Extraordinary Stories

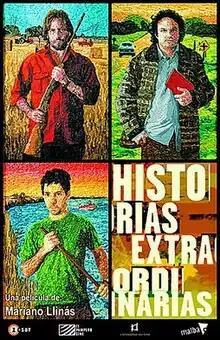
Film poster

Extraordinary Stories is a 2008 Argentine film written and directed by Mariano Llinás. The main cast includes Walter Jakob, Agustín Mendilaharzu, and Llinás himself. The movie has a runtime of 245 minutes and is structured into three acts, each containing 18 chapters, presenting three separate and parallel narratives. These stories follow the lives of three regular men designated as "X," "H," and "Z."